Condottieri (film)

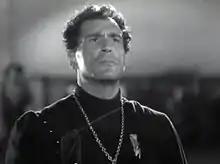
Luis Trenker, as Giovanni de' Medici

Condottieri is a 1937 Italian historical drama film directed by Luis Trenker and starring Trenker, Loris Gizzi and Laura Nucci. It portrays the life of Giovanni de' Medici, a celebrated condottiere of the sixteenth century. A separate German-language version was also made.